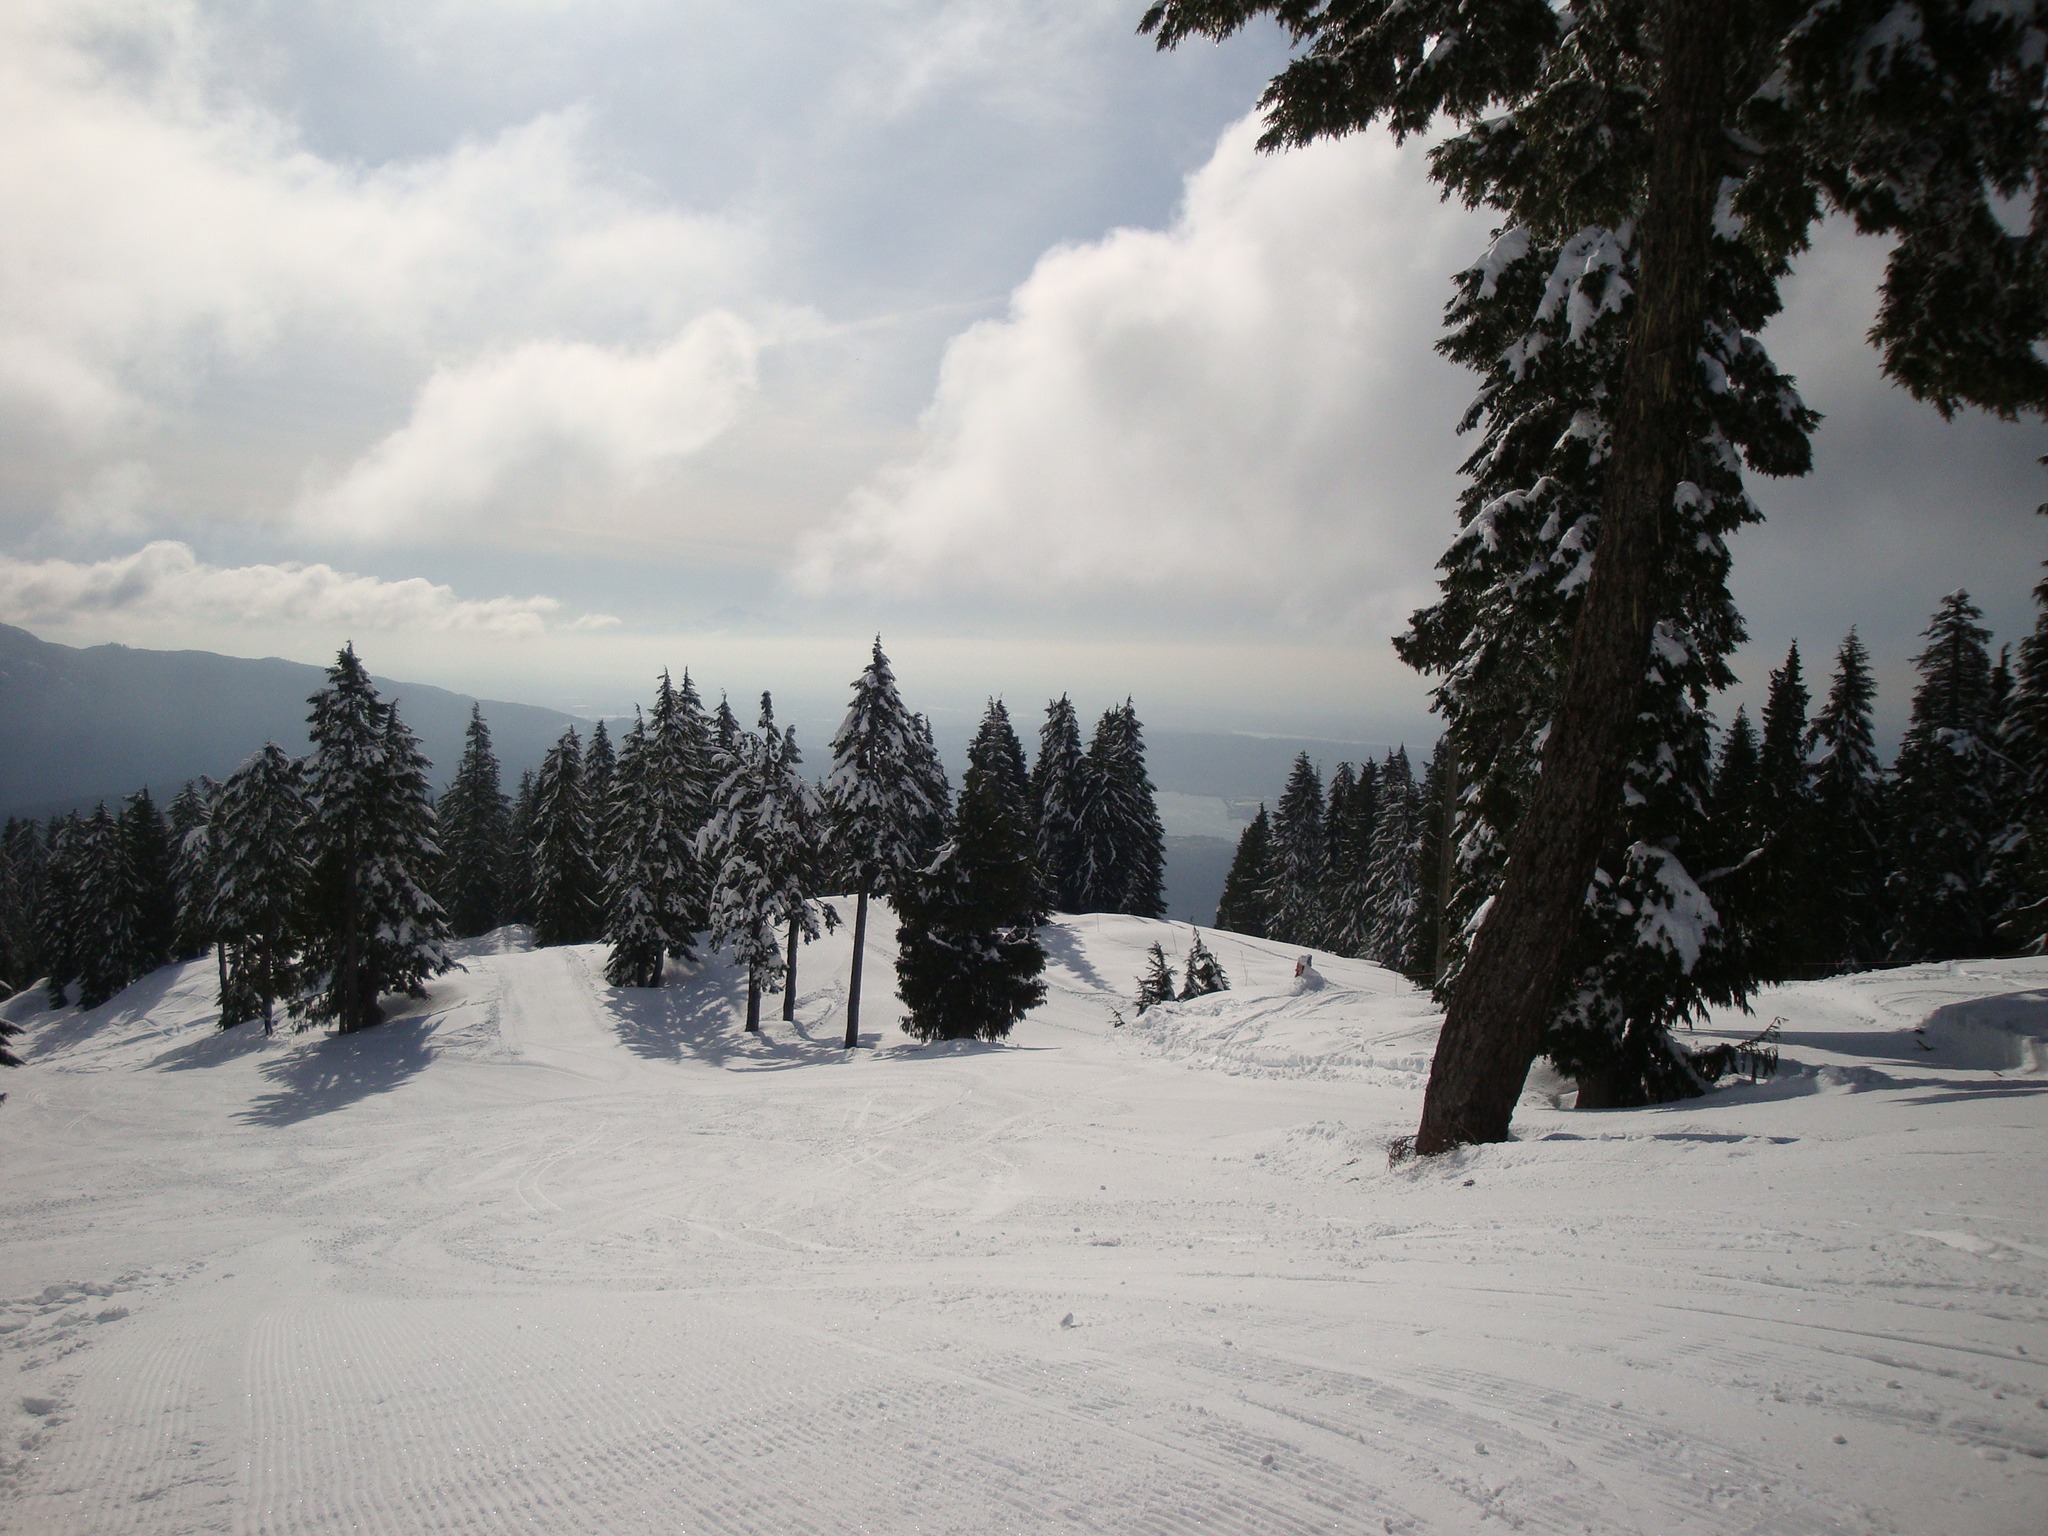
nature, mountain, snow, winter, mountain range, weather, skiing, season, ridge, sports equipment, winter sport, outside, sports, ski, footwear, piste, winter sports, ski run, ski equipment, geological phenomenon, ski hill